Antonio Maria Fabrizi

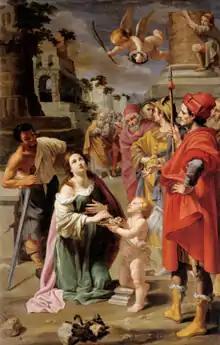
"Martyrdom of St. Dorothy", 1630

Anton or Antonio Maria Fabrizi or Fabrizzi (1594–1649) was an Italian painter, active in Perugia and Foligno in a Baroque style.